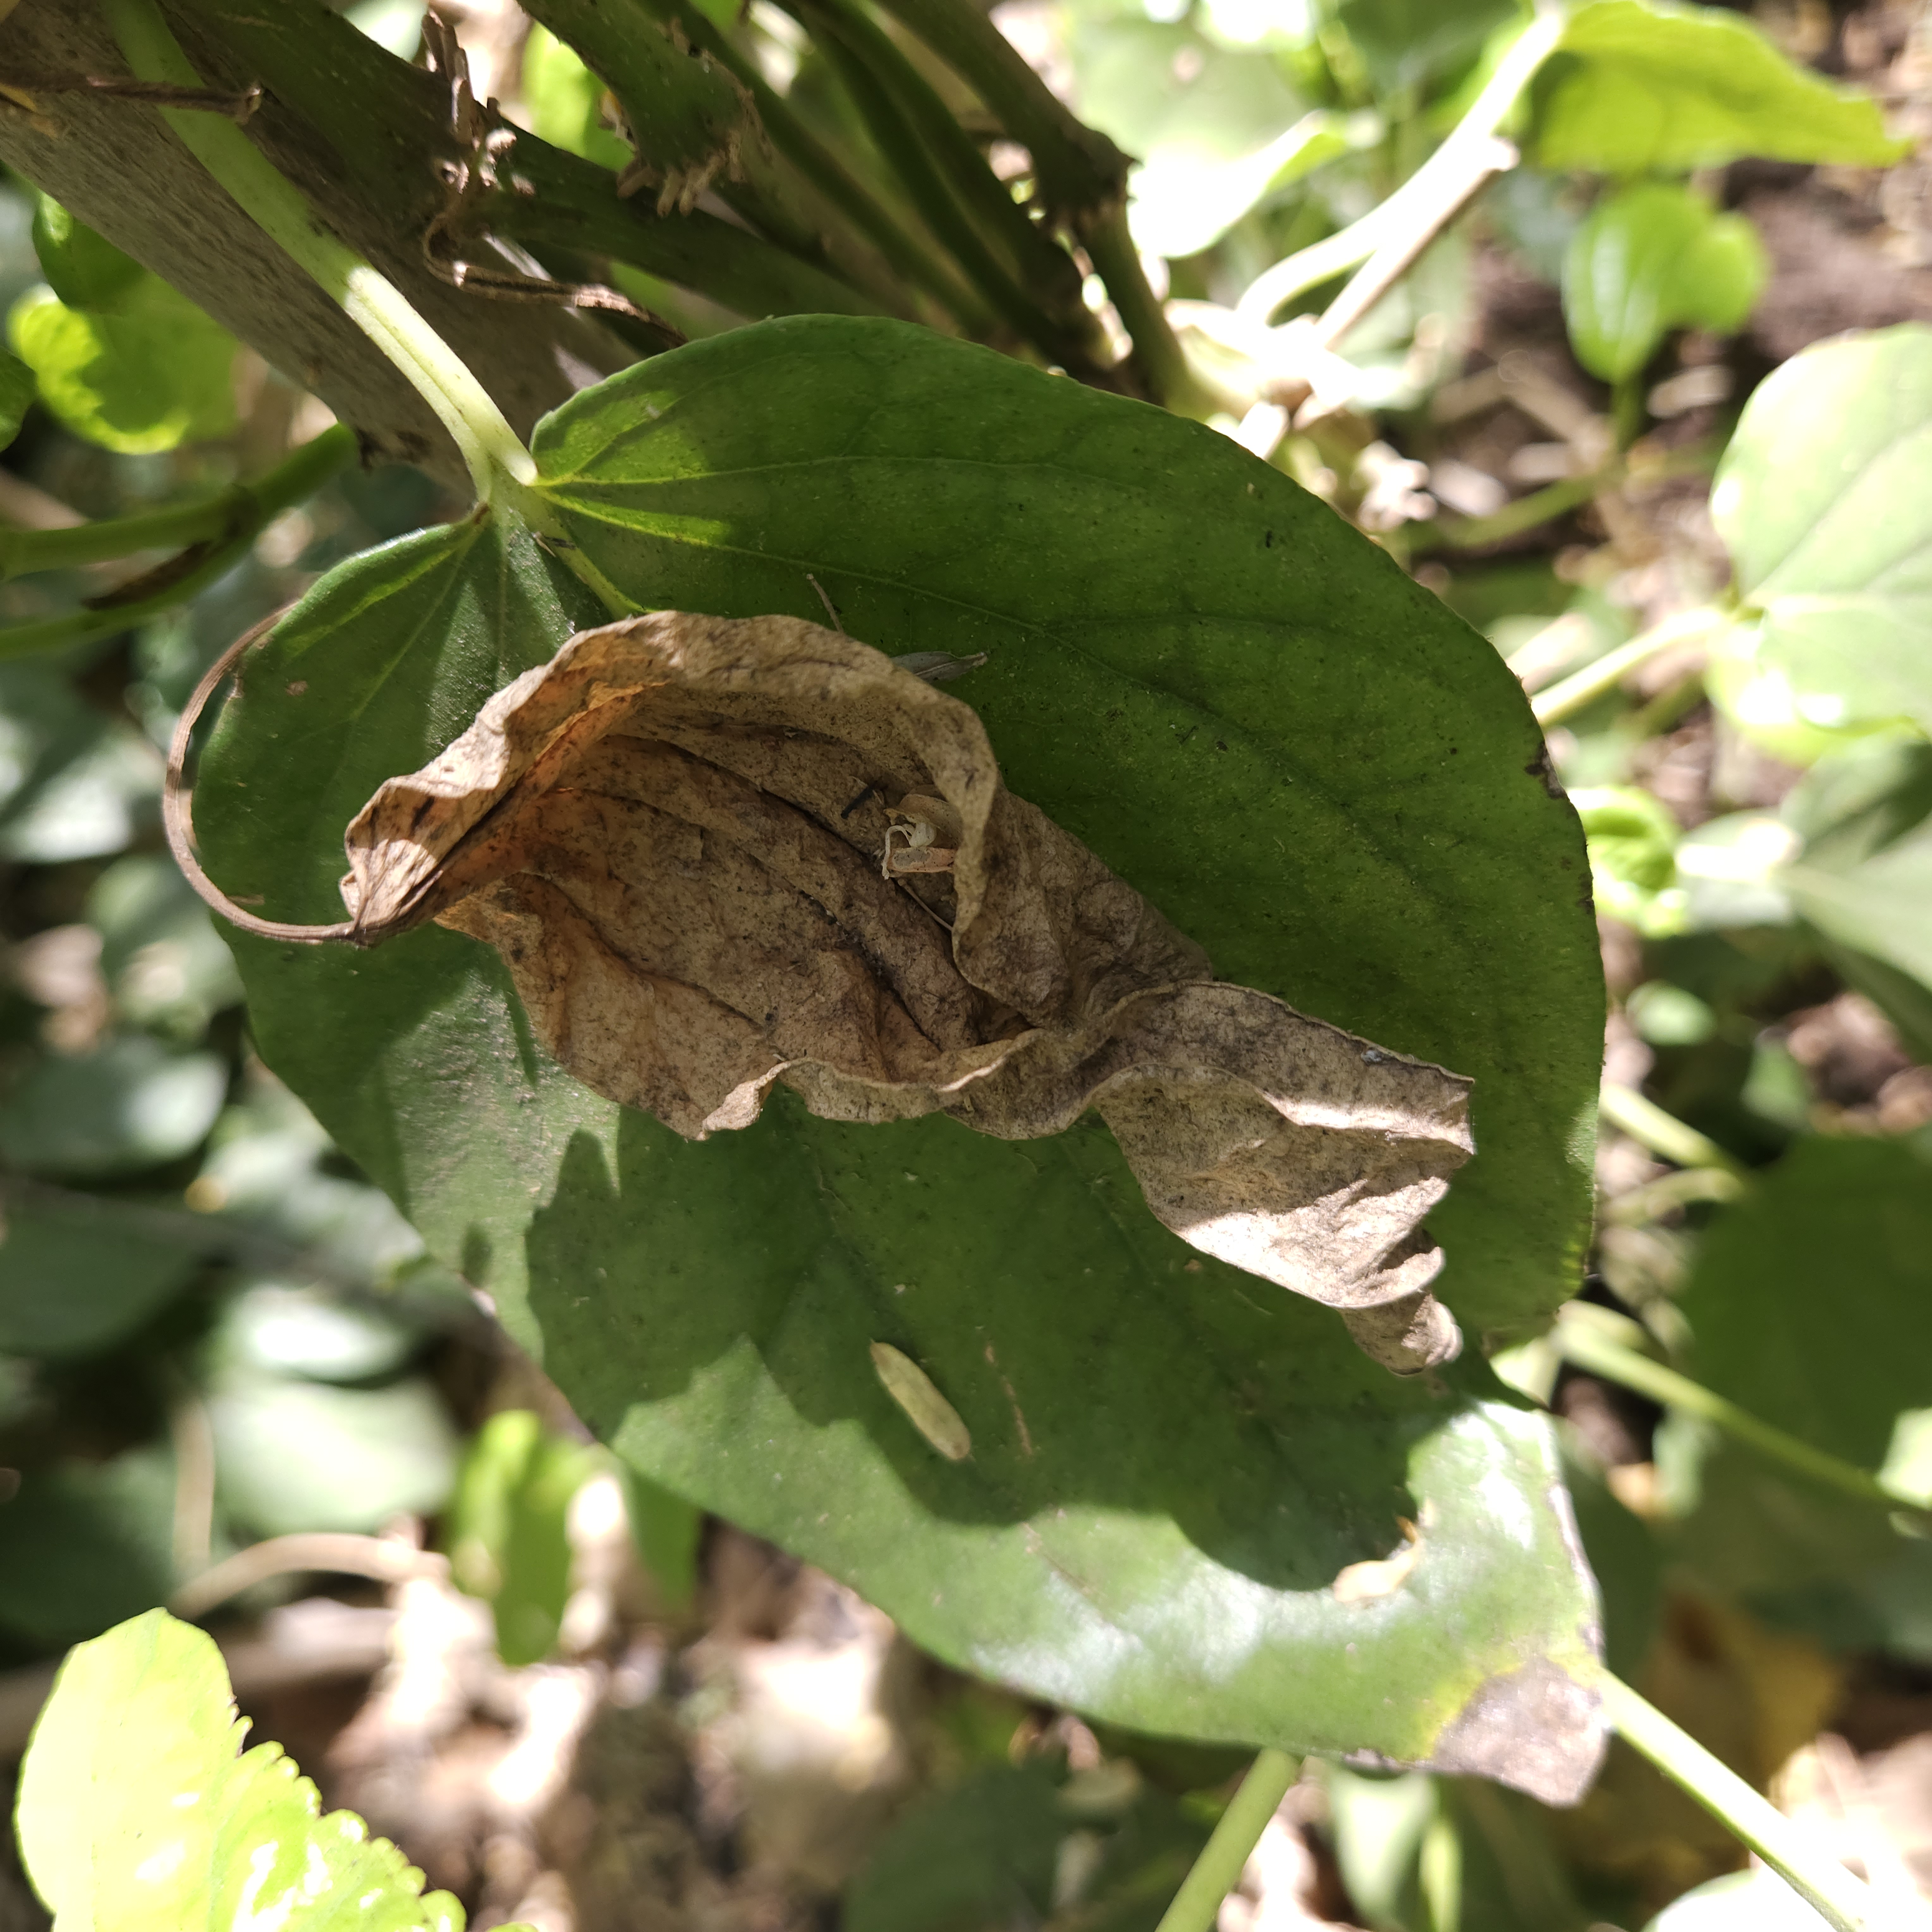
Label: Dried